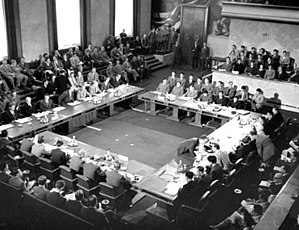
Borgerkrigen i Laos / Historie
The Geneva Conference of 1954.
Borgerkrigen i Laos startede den 9. november 1953.